Moree Baths and Swimming Pool

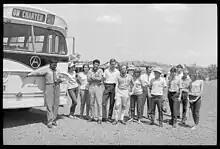
Freedom riders at Bowraville

With all the preparations completed, the Freedom Ride bus left Sydney on 13 February 1965. Its first stop was Wellington where the students conducted surveys and investigations, highlighting social injustices and uncovering evidence of racial discrimination. However, without local Aboriginal contacts and with insufficient firm information to justify a demonstration they moved onto to the next town, Gulargambone. While the conditions under which Aboriginal people lived there were quite shocking, there was not a clear case of racial discrimination on which to demonstrate. The next stop was Walgett, and here the Freedom-riders took action. Walgett had both an existing group of Aboriginal activists and some clear cases of racial discrimination. It proved to be the first real showdown for the Freedom Riders. They spent their first day conducting interviews to obtain information about segregation and racial discrimination and found that the cinema, the Returned Servicemen's League (RSL) club, the town's two hotels and a frock shop were all segregated. The Freedom Riders picketed the Walgett RSL club from noon until sunset holding placards stating "Walgett: Australian's disgrace", "Bar the Colour Bar", "Good enough for Tobruk - why not Walgett RSL?".